OnLive

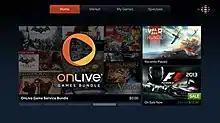
OnLive main menu

The game service was available via the OnLive Game System and a number of different device categories: